The Nutty Professor (1996 film)

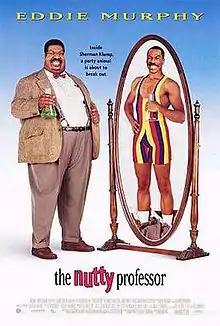
Theatrical release poster

The Nutty Professor is a 1996 American science fiction comedy film starring Eddie Murphy. It is a remake of the 1963 film of the same name, which starred Jerry Lewis, which itself was a parody of Robert Louis Stevenson's 1886 novella "Strange Case of Dr Jekyll and Mr Hyde". The film co-stars Jada Pinkett, James Coburn, Larry Miller, Dave Chappelle, and John Ales. Filming began on May 8, 1995, and concluded on September 8, 1995. The original music score was composed by David Newman.